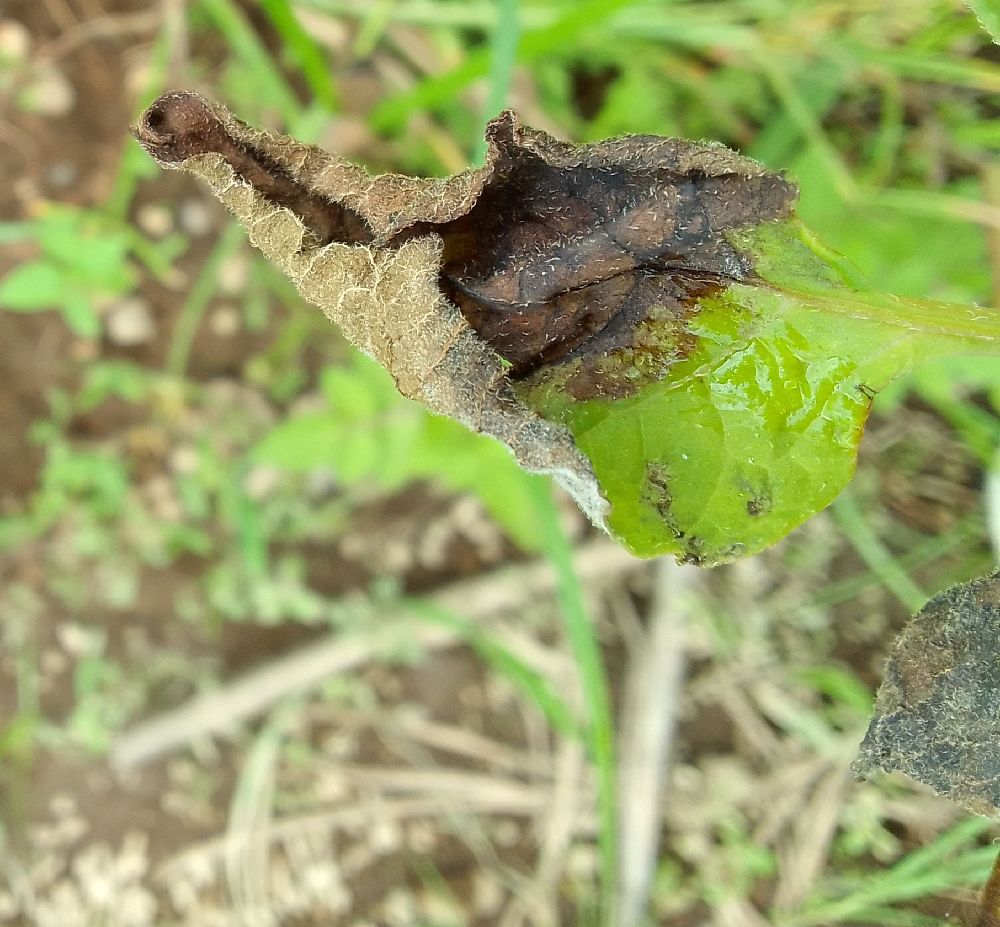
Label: Late blight